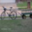
Label: bicycle